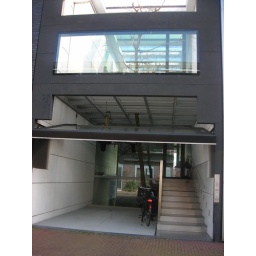
a tree in the house borneo island : amsterdam